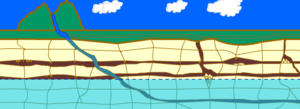
La spéléogenèse est le processus de formation des cavités souterraines, pénétrables ou non par l’homme et plus spécifiquement l’étude de la formation de ces cavités. Elle est corrélée avec l'hydrogéologie, les flux des phases d'érosion et de colmatages.